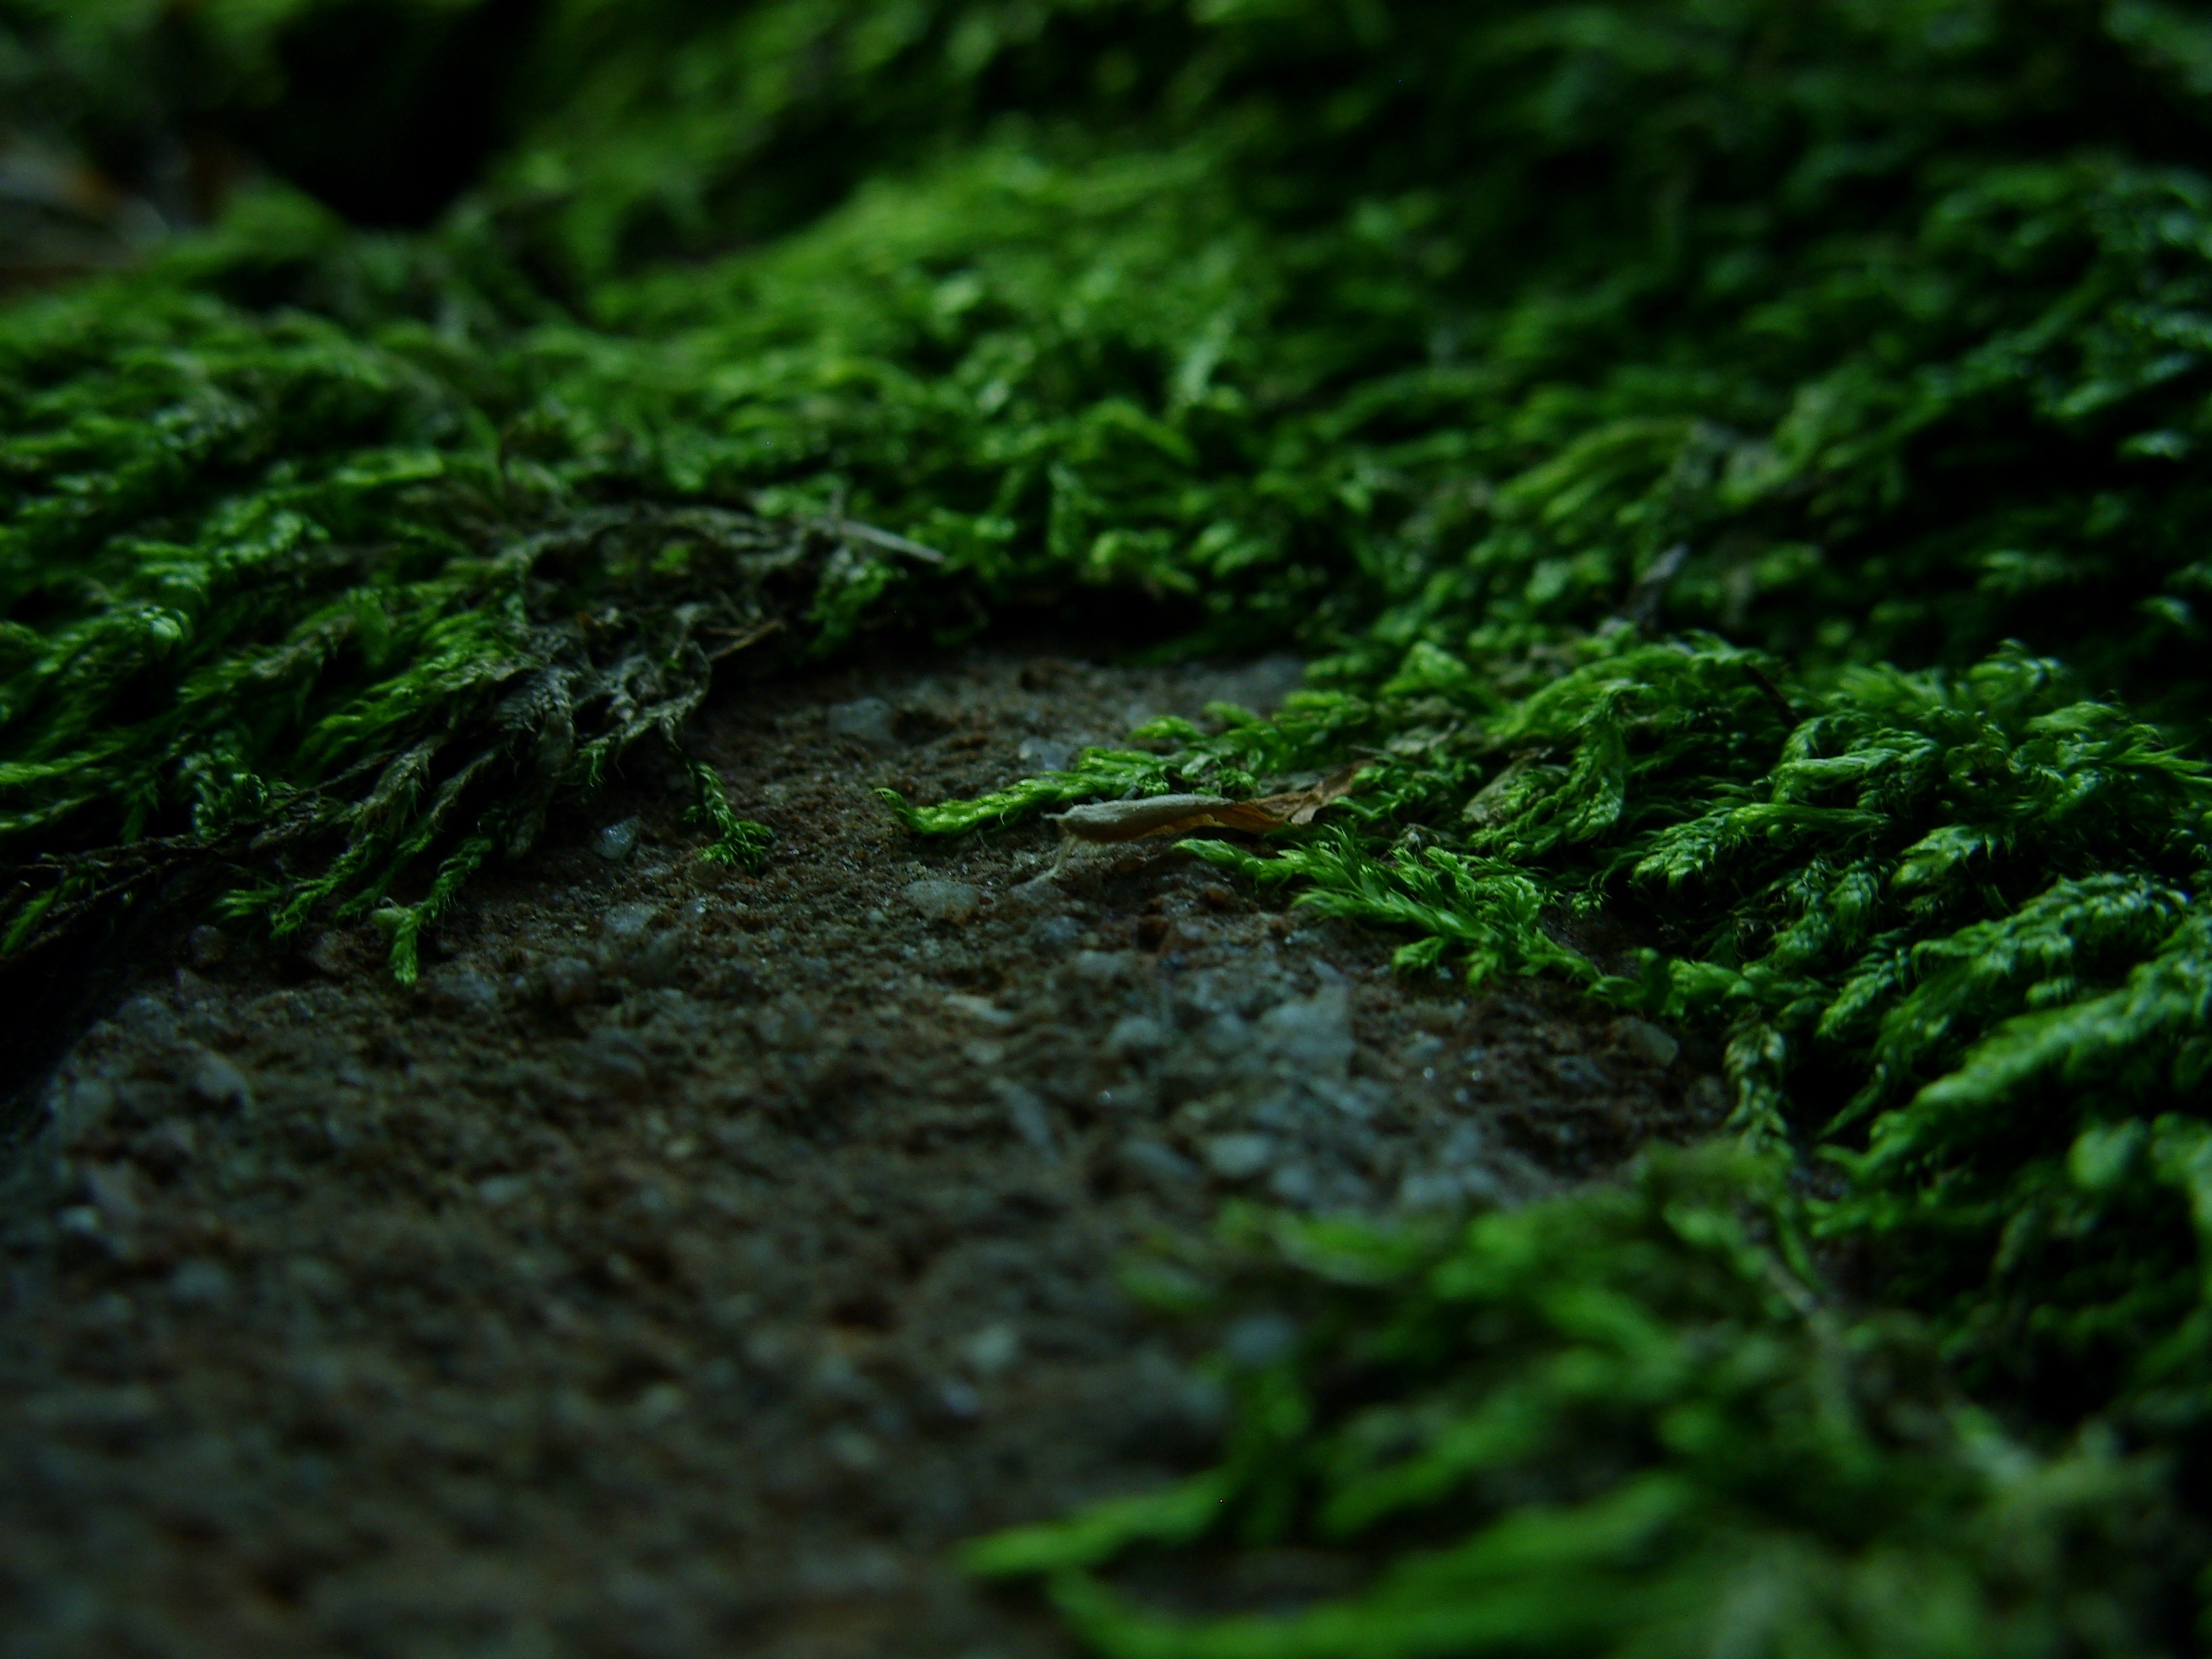
tree, nature, forest, grass, branch, plant, lawn, leaf, flower, moss, green, macro, soil, habitat, macro photography, forest litter, the stones, magic land, natural environment, grass family, land plant, non vascular land plant